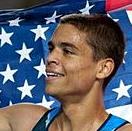
Age: 21